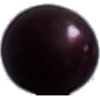
Label: Cherry Wax Black 1